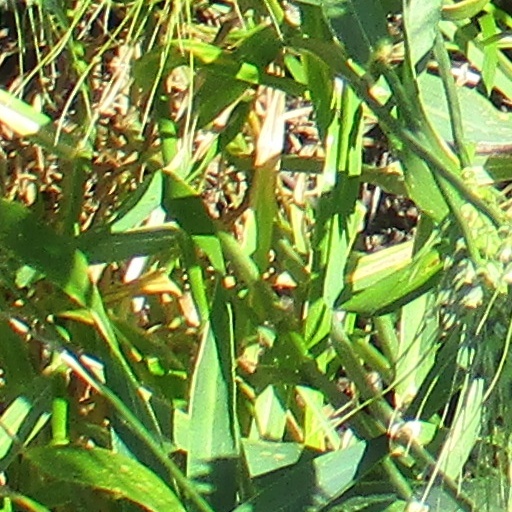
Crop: wheat